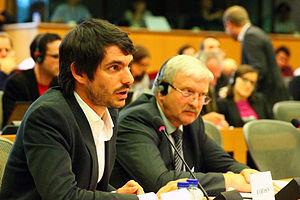
Bronis Ropė, né le 14 avril 1955 à Ignalina, est un homme politique lituanien, membre de la l'Union lituanienne agraire et des verts.